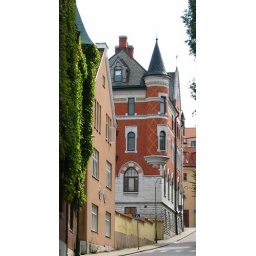
A medieval town within the original stone wall